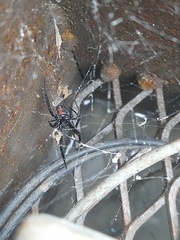
Species: Lactrodectus_hesperus